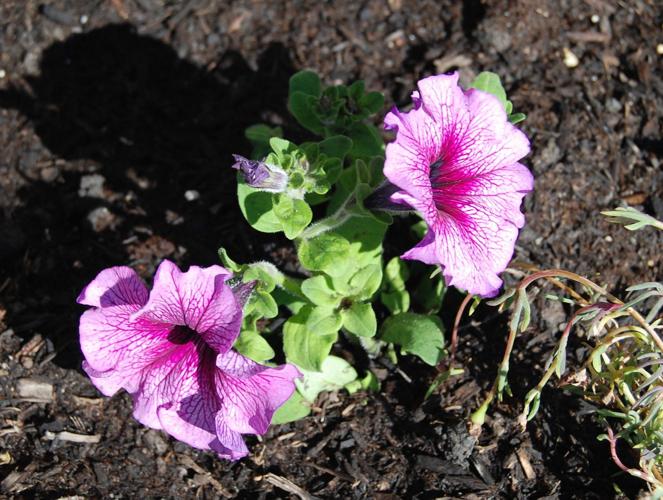
Label: petunia